Borobudur

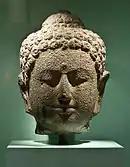
Head from a Borobudur Buddha statue in Tropenmuseum, Amsterdam.

Gandavyuha is the story told in the final chapter of the "Avatamsaka Sutra" about the boy Sudhana's tireless wandering in search of the Highest Perfect Wisdom. It covers two galleries (third and fourth) and also half of the second gallery, comprising in total of 460 panels. The principal figure of the story, the youth Sudhana, son of a rich merchant, appears on the 16th panel. The preceding 15 panels form a prologue to the story of the miracles during Shakyamuni Buddha's "samadhi" in the Garden of Jeta at Sravasti.